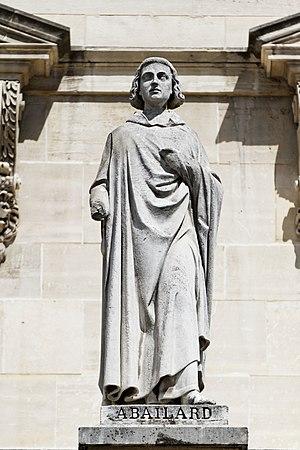
Le palais du Louvre à Paris.
Abélard, Abailard, ou encore Abeilard, Pierre alias Petrus en religion, est un philosophe, dialecticien et théologien chrétien, père de la scolastique et inventeur du conceptualisme.
Cette page dresse une liste de personnalités mortes au cours de l'année 1142 :